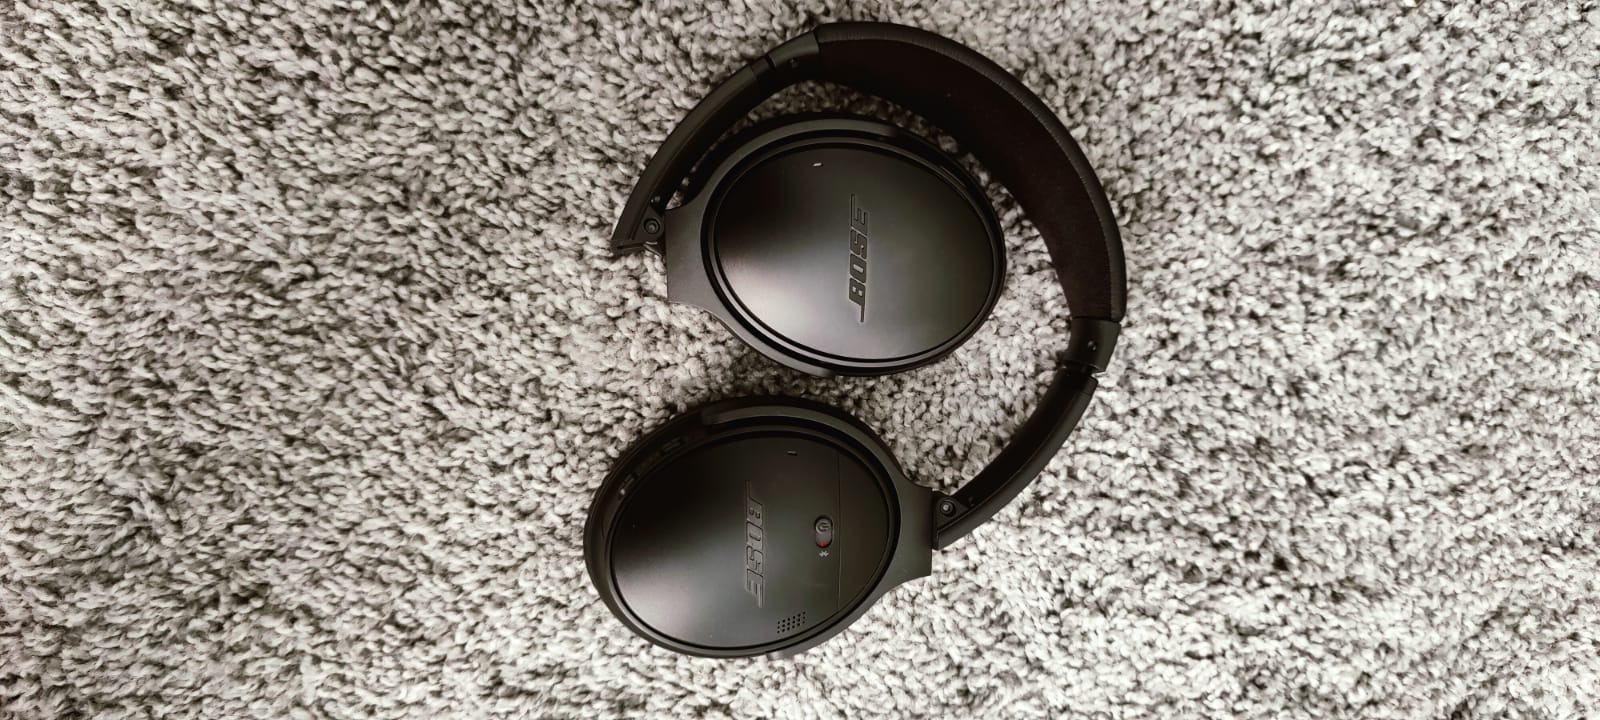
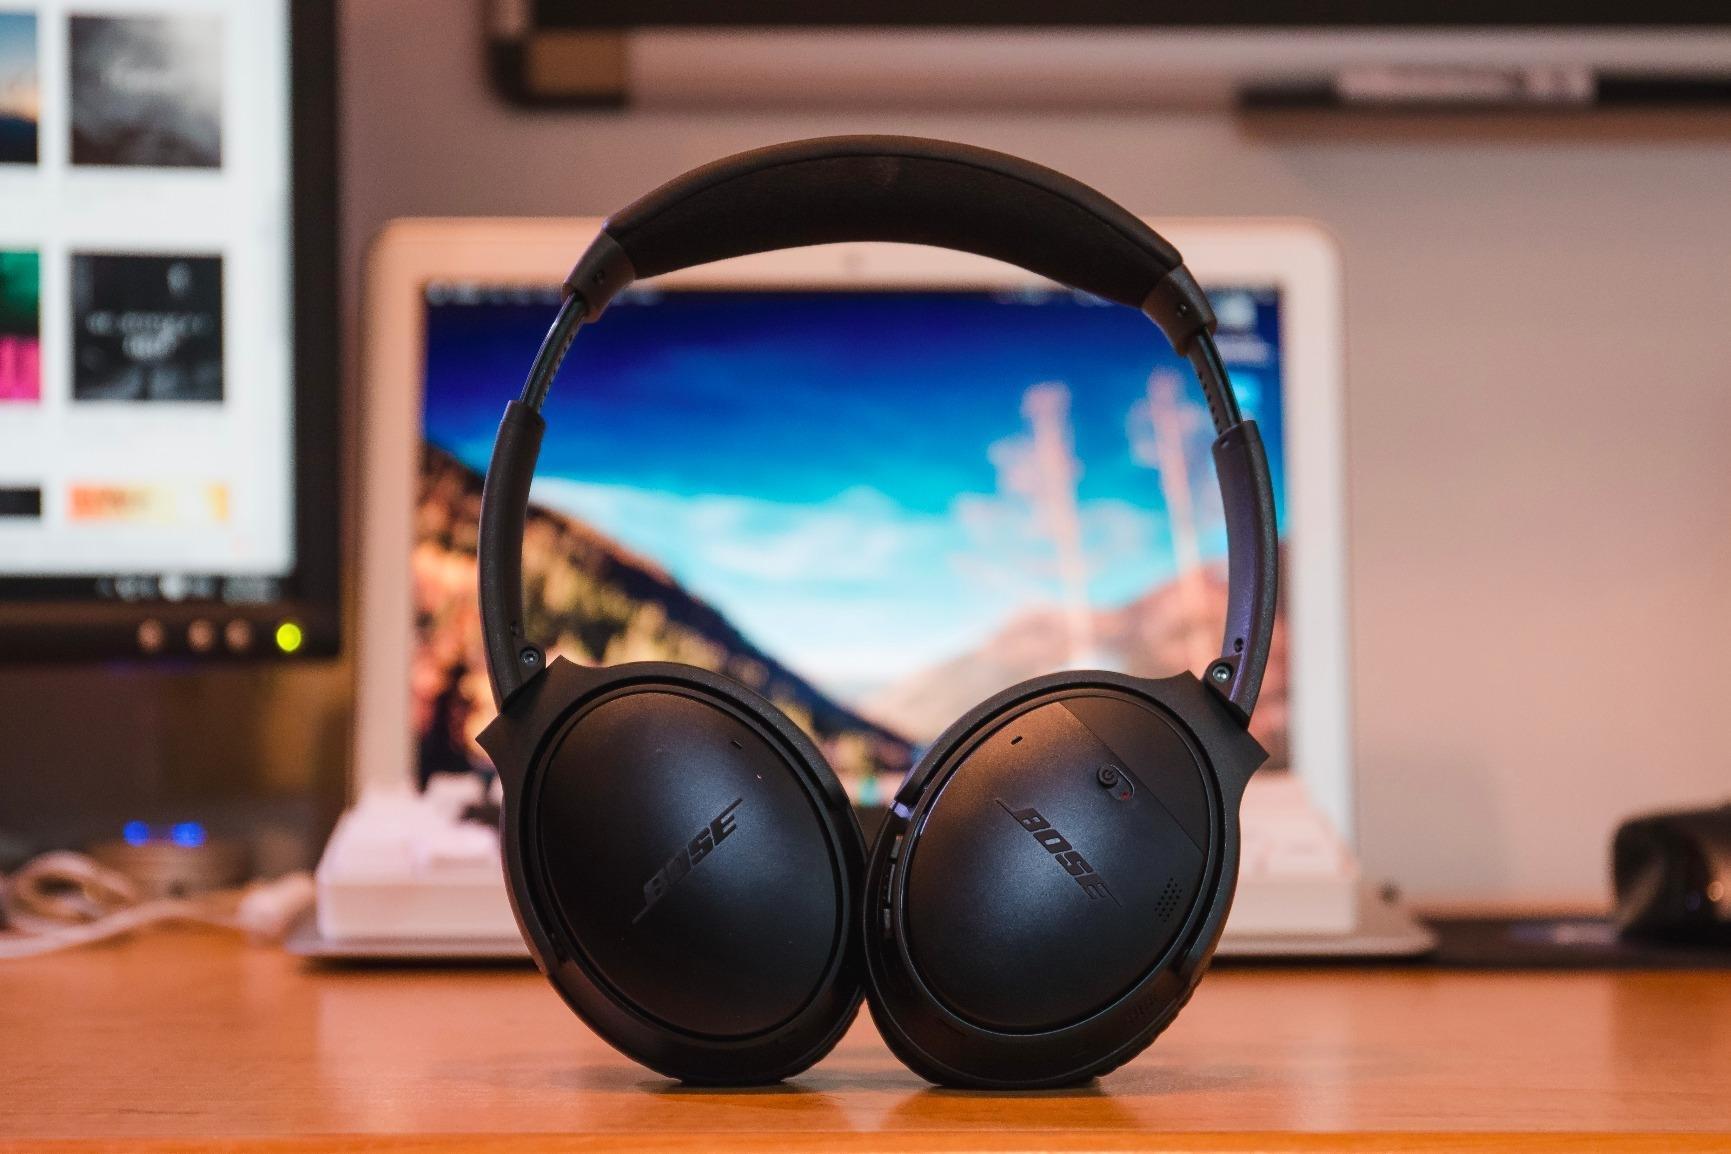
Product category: headphones
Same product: yes